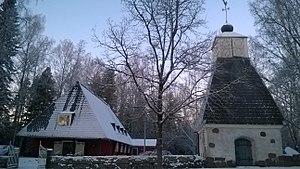
Cet article recense les églises évangéliques-luthériennes de Finlande.